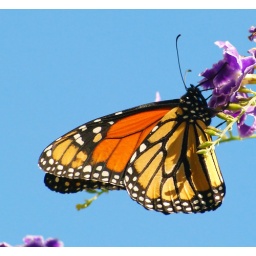
Butterfly at butterfly house at Zoo in San anotonio